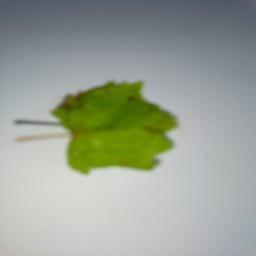
Label: Bacterial Leaf Spot